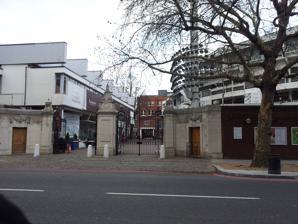
Building: Grace Gates
Country: United Kingdom
Year built: 1923
Gates to Lord's Cricket Ground, London The W. G. Grace Memorial Gates in 2012 The right pair of gates in 2012 The Grace Gates , officially the W. G. Grace Memorial Gates , are two pairs of gates on St John's Wood Road at Lord's Cricket Ground in London, England. They were erected in 1923 and the gates with their flanking walls and piers became a Grade II listed building in 1996. Design The Grace Gates were designed by architect Sir Herbert Baker as a tribute to English cricketer W. G. Grace , who had died in 1915. They replaced an earlier, less decorative, entrance to the ground.  Baker also designed the old Lord's Grandstand, which was demolished in 1996. The gates are made of cast iron and bear motifs of a cricket ball and the sun's rays, and the initials of the Marylebone Cricket Club .  They are set within the south exterior wall of Lord's on St John's Wood Road, within a curved recess (or exedra ) of Portland stone , which also contains a door to either side for pedestrian access.  The two pairs of gates are separated from each other by a pillar made of Portland stone , topped by a stone carving of three stumps and urn, with a further pillar to either side, also topped by a stone urn. On the centre pillar is a carved wreath with the initials WGG , and the engraved inscription TO THE MEMORY OF WILLIAM GILBERT GRACE THE GREAT CRICKETER: 1848–1915: THESE GATES WERE ERECTED: THE MCC AND OTHER FRIENDS AND ADMIRERS . The inscription was a matter of some debate, with various suggestions made in English, Latin and Greek. Sir Stanley Jackson suggested including "The Great Cricketer" in the design. History The Grace Gates were officially opened by Sir Stanley Jackson at a ceremony in 1923.  They are located close to the west end of the Tavern Stand, and are the main entrance to Lord's for MCC members, who often queue outside the gates hours before Lord's opens on the day of a Test match to get a good seat in the Lord's Pavilion . The " Toffs and Toughs " photograph, of two boys in Harrow School uniform and three others in the plain clothes of pre-war working class youths, was taken outside the Grace Gates in July 1937.  A protest was held outside the Grace Gates in 1970, opposing the 1969–70 South Africa rugby union tour of Britain and Ireland because of South Africa's apartheid policies. The Grace Gates were listed in 1996. In 2013, as part of a revised redevelopment of Lord's, it was announced that a new entrance would be built into Lord's to supersede the Grace Gates as the entrance for MCC members. The gates themselves would be locked for three years while the pavilion end is redeveloped. References